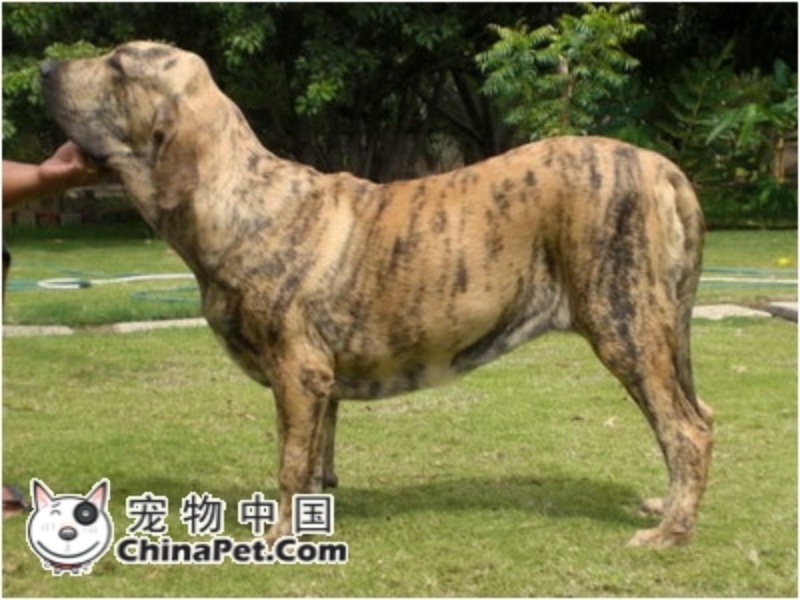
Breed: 220-n000032-Fila_Braziliero